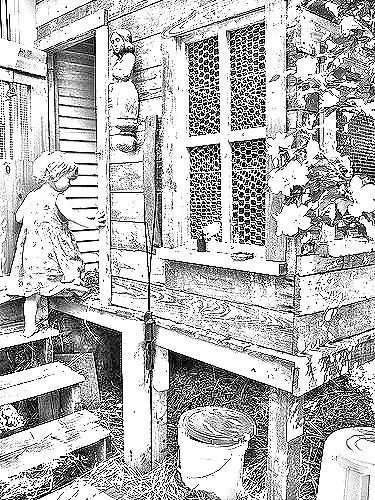
Portrait style: Sketch Portrait